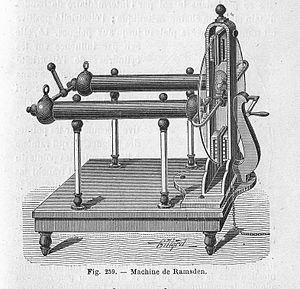
Illustration d'une machine électrostatique de Ramsden
L'électricité existe depuis les débuts de l'univers qui est composé, selon des principes physiques, de « matière ». Son histoire vue par les hommes remonte aux débuts de l'humanité, car l'électricité est partout présente, très discrète la majorité du temps. Elle se manifeste parfois de manière très spectaculaire et brutale : par exemple sous forme d'éclairs associés au tonnerre et à des destructions.
La machine électrostatique est ainsi nommée parce qu'elle fait appel aux lois de l'électrostatique à la différence des machines dites électromagnétiques.